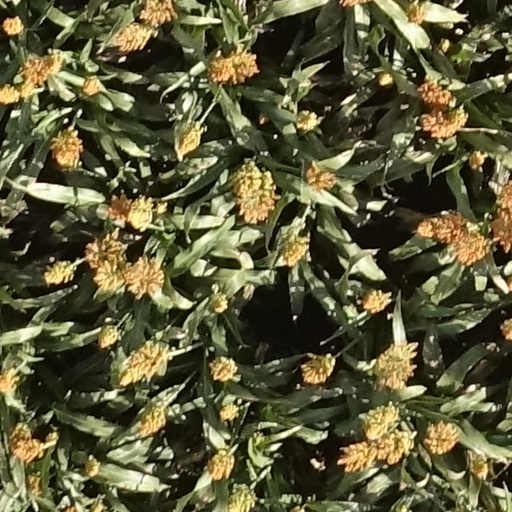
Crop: sorghum